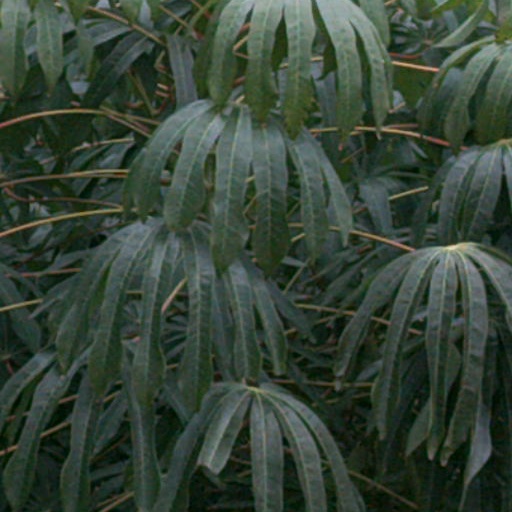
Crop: cassava